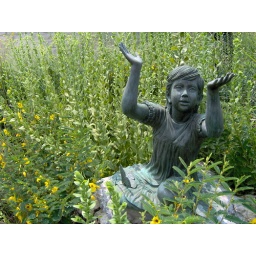
The little girl in the Butter Fly house in St. Louis